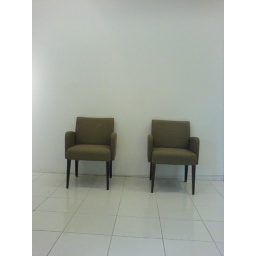
a couple of chairs in Myer, Chatswood. The floor is on an angle, not me